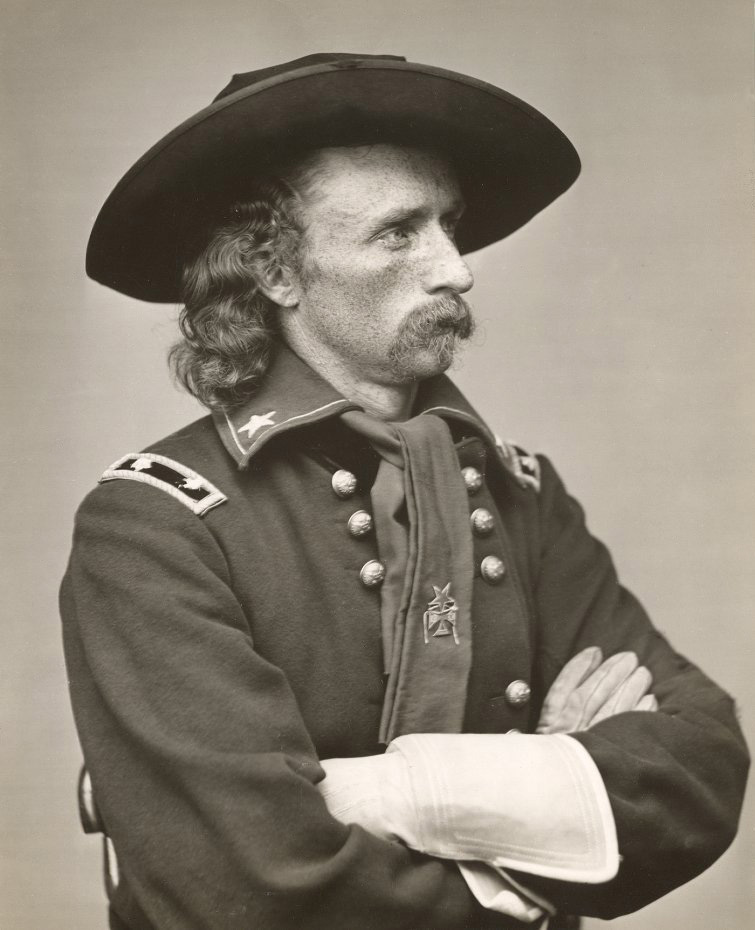
จอร์จ อาร์มสตรอง คัสเตอร์

ไฟล์:G_a_custer.jpg|250px|thumb|จอร์จ เอ. คัสเตอร์
จอร์จ อาร์มสตรอง คัสเตอร์ (; 5 ธันวาคม ค.ศ. 1839 – 25 มิถุนายน ค.ศ. 1876) เป็นนายทหารกองทัพบกสหรัฐและผู้บังคับบัญชาทหารม้าในสงครามกลางเมืองอเมริกาและสงครามอินเดียนแดง เขาเติบโตในรัฐมิชิแกนและโอไฮโอ ใน ค.ศ. 1858 เข้าเวสต์พอยท์และสำเร็จการศึกษาเป็นอันดับสุดท้ายของรุ่น เมื่อสงครามกลางเมืองอุบัติ เขาถูกเรียกมารับราชการในกองทัพสหภาพ
คัสเตอร์สั่งสมชื่อเสียงระหว่างสงครามกลางเมือง เขาสู้รบในยุทธนาการใหญ่ครั้งแรก คือ ยุทธการที่บูลรันครั้งที่หนึ่ง ความสนิทกับนายทหารสำคัญหลายคนช่วยให้อาชีพของเขาก้าวหน้า เช่นเดียวกับที่เขาประสบความสำเร็จในฐานะผู้บังคับบัญชาทหารม้าประสิทธิภาพสูง สุดท้ายคัสเตอร์ได้รับเลื่อนยศเป็นยศพลตรีชั่วคราว และพลตรีแห่งอาสาสมัคร แต่เมื่อสงครามยุติ เขากลับสู่ยศถาวรร้อยเอก คัสเตอร์ร่วมการยอมจำนนของพลเอก โรเบิร์ต อี. ลี ด้วย
หลังสงครามกลางเมือง คัสเตอร์ถูกส่งไปทางตะวันตกเพื่อสู้รบในสงครามอินเดียอเมริกา คัสเตอร์และทหารทั้งหมดที่มากับเขาถูกฆ่าที่ยุทธการที่ลิตเติลบิกฮอร์นใน ค.ศ. 1876 โดยสู้รบกับแนวร่วมเผ่าอเมริกันพื้นเมืองในยุทธการซึ่งต่อมาเป็นที่รู้จักกันดีในประวัติศาสตร์อเมริกาว่า "การยืนยัดครั้งสุดท้ายของคัสเตอร์" (Custer's Last Stand) คัสเตอร์และทหารของเขาแพ้อย่างเด็ดขาดในยุทธการที่ลิตเติลบิกฮอร์นเสียจนลดทอนความสำเร็จทั้งหมดที่ผ่านมา
== ประวัติ ==
ต้นตระกูลของคัสเตอร์นั้นได้อพยพจากไรน์แลนด์ ประเทศเยอรมนี มายังทวีปอเมริกาเมื่อปลายคริสต์ศตวรรษที่ 17 คัสเตอร์เกิดเมื่อวันที่ 5 ธันวาคม ค.ศ. 1839 ที่ รัฐโอไฮโอ สหรัฐอเมริกา เขาเป็นลูกชายคนโตของ เอมานูเอล เฮนรี คัสเตอร์ กับ มารี เวิร์ด คัสเตอร์ คัสเตอร์มีน้องชาย 2 คนคือ โธมัส เวิร์ด คัสเตอร์ และ บอสทอน คัสเตอร์ เมื่อคัสเตอร์ยังเด็กอยู่นั้น เขามีชื่อเล่นว่า "อันตี้" ซึ่งย่อมาจากชื่อกลางของเขานั่นก็คือ "อาร์มสตรอง" เขาเข้าเรียนในเวสพอยท์เมื่อปี ค.ศ. 1858 แต่เข้ากลับได้คะแนนไม่สู้ดีสักเท่าไร เมื่อคัสเตอร์อายุ 24 ปี เขาก็ได้แต่งงานกับ อิลิซาเบธ คลิฟท์ เบคอน เมื่อวันที่ 9 กุมภาพันธ์ ค.ศ. 1864
== สงครามกลางเมือง ==
ในช่วงสงครามกลางเมืองอเมริกันนั้น คัสเตอร์ได้เข้าร่วมกับกองกำลังฝ่ายเหนือ ซึ่งเขาสามารถรบชนะหลายครั้งในสงครามครั้งนี้ ด้วยผลงานที่เขาได้สร้างไว้ ทำให้เขาได้เลื่อนยศเป็นพลตรีชั่วคราว คัสเตอร์จึงได้เป็นนายพลเมื่อยังมีอายุไม่ถึง 30 ปีเลยด้วยซ้ำ ซึ่งถือว่าน้อยมากเมื่อเทียบกับนายพลคนอื่น ๆ แต่ทว่ายศที่เขาได้มาอาจไม่ยั่งยืนสักเท่าไร เพราะเป็นเพียงยศชั่วคราวที่ถูกตั้งขึ้นมาในช่วงสงครามกลางเมือง ทำให้เมื่อสงครามสงบลง ยศของคัสเตอร์กลับมาเป็นยศถาวรพันโท
== สงครามอินเดียนแดง ==
ต่อมาคัสเตอร์ได้รับคำสั่งให้บัญชาการกรมทหารม้าที่ 7 แห่งสหรัฐอเมริกา เพื่อควบคุมเหล่าอินเดียนแดงเผ่าไชแอนและเผ่าซูในเขตอนุรักษ์ทางด้านตะวันตก ซึ่งเป็นงานที่หนักอยู่พอสมควร เนื่องมาจากอเมริกาในยุคนั้นยังคงมีปัญหาและข้อพิพาทกับพวกอเมริกันพื้นเมือง หรืออินเดียนแดงอยู่บ่อยครั้ง จนมีการปะทะกันกับคนผิวขาวอย่างต่อเนื่อง ทำให้คนผิวขาวเห็นว่าอินเดียนแดงเป็นศัตรูที่ป่าเถื่อน ในขณะเดียวกัน อินเดียนแดงก็ถือว่าพวกผิวขาวเป็นศัตรูตัวฉกาจ รวมไปถึงคัสเตอร์ด้วย ที่สำคัญ คัสเตอร์ยังเคยโจมตีอินเดียนแดงเผ่าไชแอนที่ริมแม่น้ำวาชิทา ซึ่งสร้างความโกรธแค้นให้กับอินเดียนแดงเป็นอย่างมาก
== ยุทธการที่ลิตเติลบิกฮอร์น ==
ไฟล์:Custer Massacre At Big Horn, Montana June 25 1876.jpg|250px|thumb|ภาพวาดยุทธการที่ลิตเติลบิกฮอร์น
ยุทธการที่ลิตเติลบิกฮอร์นถือว่าเป็นสงครามครั้งสุดท้ายในชีวิตของคัสเตอร์ เป็นครั้งแรกที่เขาแพ้ยับเยิน และครั้งสุดท้ายด้วย ปมปัญหาได้เริ่มขึ้นจากข้อพิพาทระหว่างคนขาวและอินเดียนแดงในเรื่องที่ดินที่แบล็คฮิล ซึ่งทั้ง 2 ฝ่ายต่างต้องการที่จะครอบครอง ซึ่งอินเดียนแดงก็เริ่มรวมตัวกันเพื่อต่อต้านรัฐบาลผิวขาว จนนำมาสู่คำสั่งล้อมปราบอินเดียนแดงที่แข็งข้อต่อรัฐบาลอเมริกัน ซึ่งกรมทหารม้าที่ 7 ของคัสเตอร์ก็ได้รับหน้าที่อันหนักอึ้งนี้
ในวันที่ 25 มิถุนายน ค.ศ. 1876 คัสเตอร์ได้สำรวจพบพวกอินเดียนแดงตั้งค่ายอยู่ที่ริมแม่น้ำลิตเติลบิกฮอร์น คัสเตอร์จึงได้แบ่งทหารของเขาออกเป็น 3 กองเพื่อจู่โจมค่ายอินเดียนแดงที่ริมแม่น้ำ นำโดย มาคัส เรโน, ฟรีเดริคค์ เบนทีน และคัสเตอร์เอง แต่ทว่าการแบ่งกำลังออกเป็น 3 ส่วนของคัสเตอร์ในครั้งนี้ ทำให้เหลือกำลังในบัญชาการของคัสเตอร์ประมาณ 200 คน ซึ่งถือว่าน้อยมากหากเทียบกับพวกอินเดียนแดงที่ริมแม่น้ำซึ่งมีนับพันคน ทำให้การรบในครั้งนี้ นำความปราชัยมาสู่ตัวคัสเตอร์เอง กรมทหารม้าที่ 7 ของเขาถูกล้อมด้วยอินเดียนแดง คัสเตอร์ได้ยืนหยัดสู้ครั้งสุดท้ายในสนามรบ ในวันนั้นนั่นเอง คัสเตอร์เสียชีวิตในสนามรบเมื่อวันที่ 25 มิถุนายน ค.ศ. 1876 ในวัย 36 ปี
== อ้างอิง ==
* Ambrose, Stephen E. (1996 1975). "Crazy Horse and Custer: The Parallel Lives of Two American Warriors". New York: Anchor Books. ISBN 0385479662.
* Barnett, Louise "Touched by Fire: The Life, Death, and Mythic Afterlife of George Armstrong Custer" (1996) New York, Henry Holt and Company, Inc.
* Boulard, Garry "The Swing Around the Circle – Andrew Johnson and the Train Ride that Destroyed a Presidency" (2006) isbn=978-1-4401-0239-4
*
*
* Goodrich, Thomas. "Scalp Dance: Indian Warfare on the High Plains, 1865–1879. Mechanicsburg, PA: Stackpole Books, 1997.
*
*
* Longacre, Edward G. (2000). "Lincoln's Cavalrymen: A History of the Mounted Forces of the Army of the Potomac." Stackpole Books. ISBN 0-8117-1049-1.
* Mails, Thomas E. "Mystic Warriors of the Plains". New York: Marlowe & Co., 1996.
* Marshall, Joseph M. III. (2007). "The Day the World Ended at Little Bighorn: A Lakota History". New York: Viking Press.
* Merington, Marguerite, Ed. "The Custer Story: The Life and Intimate Letters of General Custer and his Wife Elizabeth." (1950)
* Michno, Gregory F. (1997). "Lakota Noon: The Indian Narrative of Custer's Defeat." Mountain Press Publishing Company. ISBN 0-8784-2349-4.
* Perrett, Bryan. "Last Stand: Famous Battles Against the Odds." London: Arms & Armour, 1993.
*
* Punke, Michael, "Last Stand: George Bird Grinnell, the Battle to Save the Buffalo, and the Birth of the New West", Smithsonian Books, 2007, ISBN 9780060897826
* Tagg, Larry. (1988). "The Generals of Gettysburg." Savas Publishing. ISBN 1-882810-30-9.
* Urwin, Gregory J. W., "Custer Victorious," University of Nebraska Press, 1990, ISBN 978-0803295568.
* Utley, Robert M. (2001). "Cavalier in Buckskin: George Armstrong Custer and the Western Military Frontier," revised edition. Norman, OK: University of Oklahoma Press. ISBN 0-8061-3387-2.
* Vestal, Stanley. "Warpath: The True Story of the Fighting Sioux Told in a Biography of Chief White Bull." Lincoln: University of Nebraska Press, 1934.
*
* Welch, James, with Paul Stekler. (2007 1994). "Killing Custer: The Battle of Little Bighorn and the Fate of the Plains Indians". New York: W.W. Norton & Company.
* Wert, Jeffry D. "Custer: The Controversial Life of George Armstrong Custer." New York: Simon & Schuster, 1996. ISBN 0-684-83275-5.
*
== แหล่งข้อมูลอื่น ==
* Friends of the Little Bighorn Battlefield
* Custer Battlefield Museum
* Little Bighorn History Alliance
* Custerwest.org:Site For Traditional Scholarship
* Kenneth M Hammer Collection on Custer and the Battle of the Little Big Horn, Harold G. Andersen Library, University of Wisconsin-Whitewater
* Encyclopedia of Oklahoma History and Culture -Custer, George Armstrong
หมวดหมู่:ชาวอเมริกันเชื้อสายอังกฤษ
หมวดหมู่:ชาวอเมริกันเชื้อสายเยอรมัน